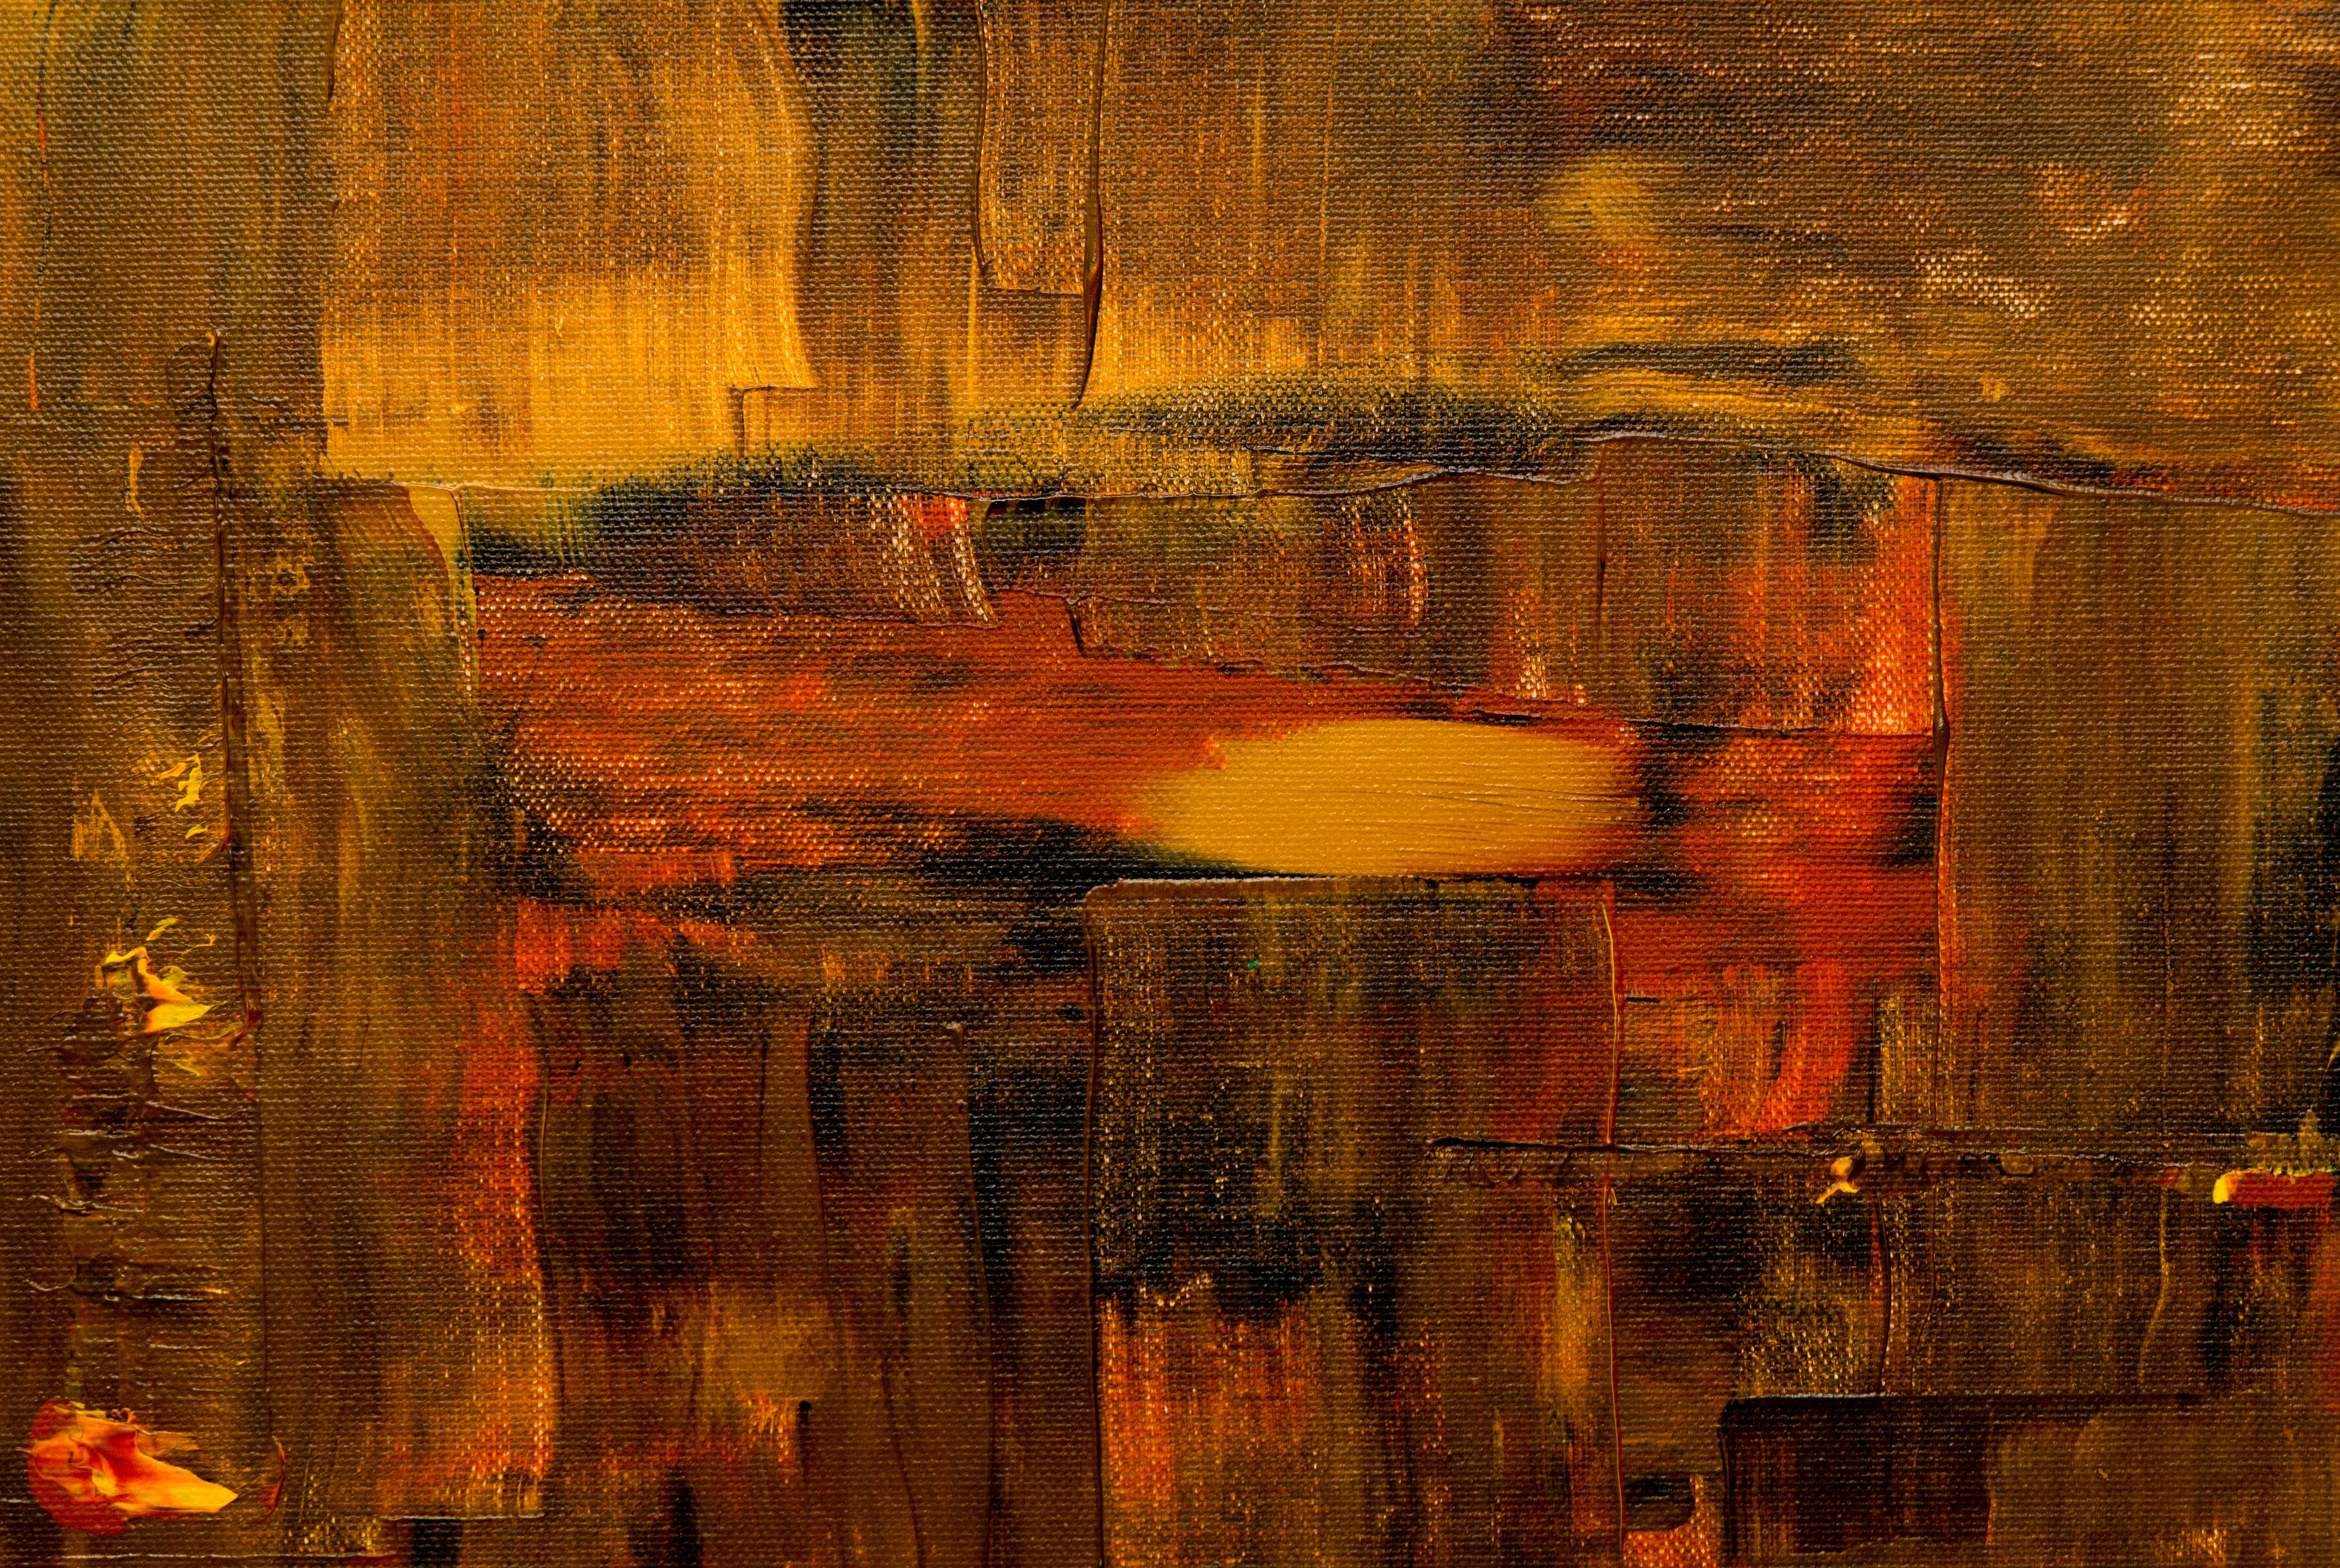
painting, yellow, art, modern art, wall, wood, acrylic paint, visual arts, artwork, still life, paint, wood stain, still life photography